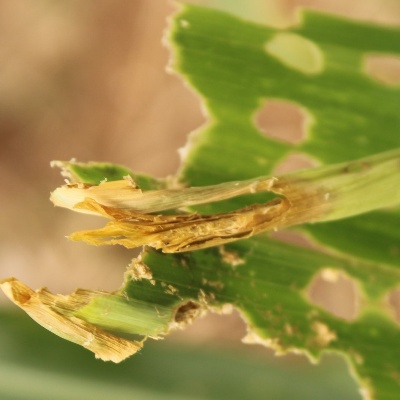
Crop: Maize
Condition: fall armyworm